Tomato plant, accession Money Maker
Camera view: horizontal (90 deg, fisheye); turntable rotation: 90 degrees
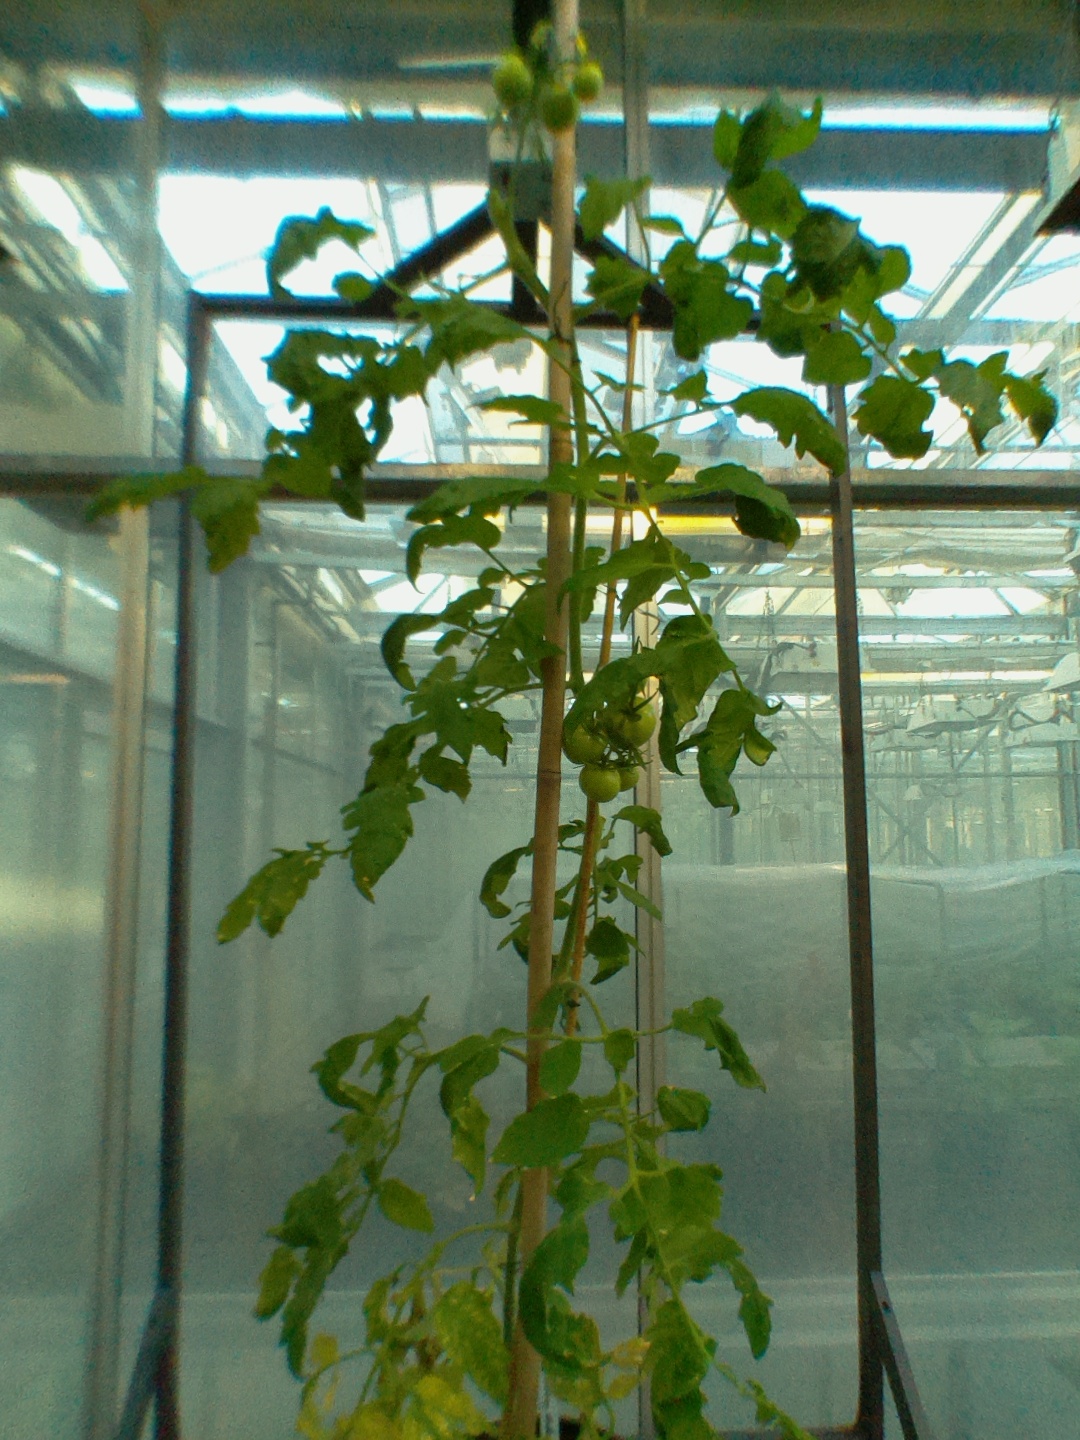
BBCH growth stage 72: 20%-30% of final fruit size